Versata Development Group, Inc. v. SAP America, Inc.

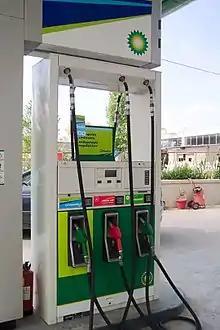
A modern gasoline pump

One commentator took issue with the definitions of "financial product" and "technological" that the PTAB used and the court sustained. He asserted that under the definition of "financial product" that the court accepted—"pertaining or relating to money matters"—a 19th century cash register or even a wallet would be financial products. Even a modern gasoline pump is a financial product because it determines the transaction price in real time as the user pumps the gas, and it also conducts a financial transaction with the user's financial card. He concludes: "Moreover, once it's determined that these are financial products eligible for CBM review, it takes only a few steps to find such inventions patent ineligible. As for the price determination and the payment, "A gas station attendant used to do that by mental steps."